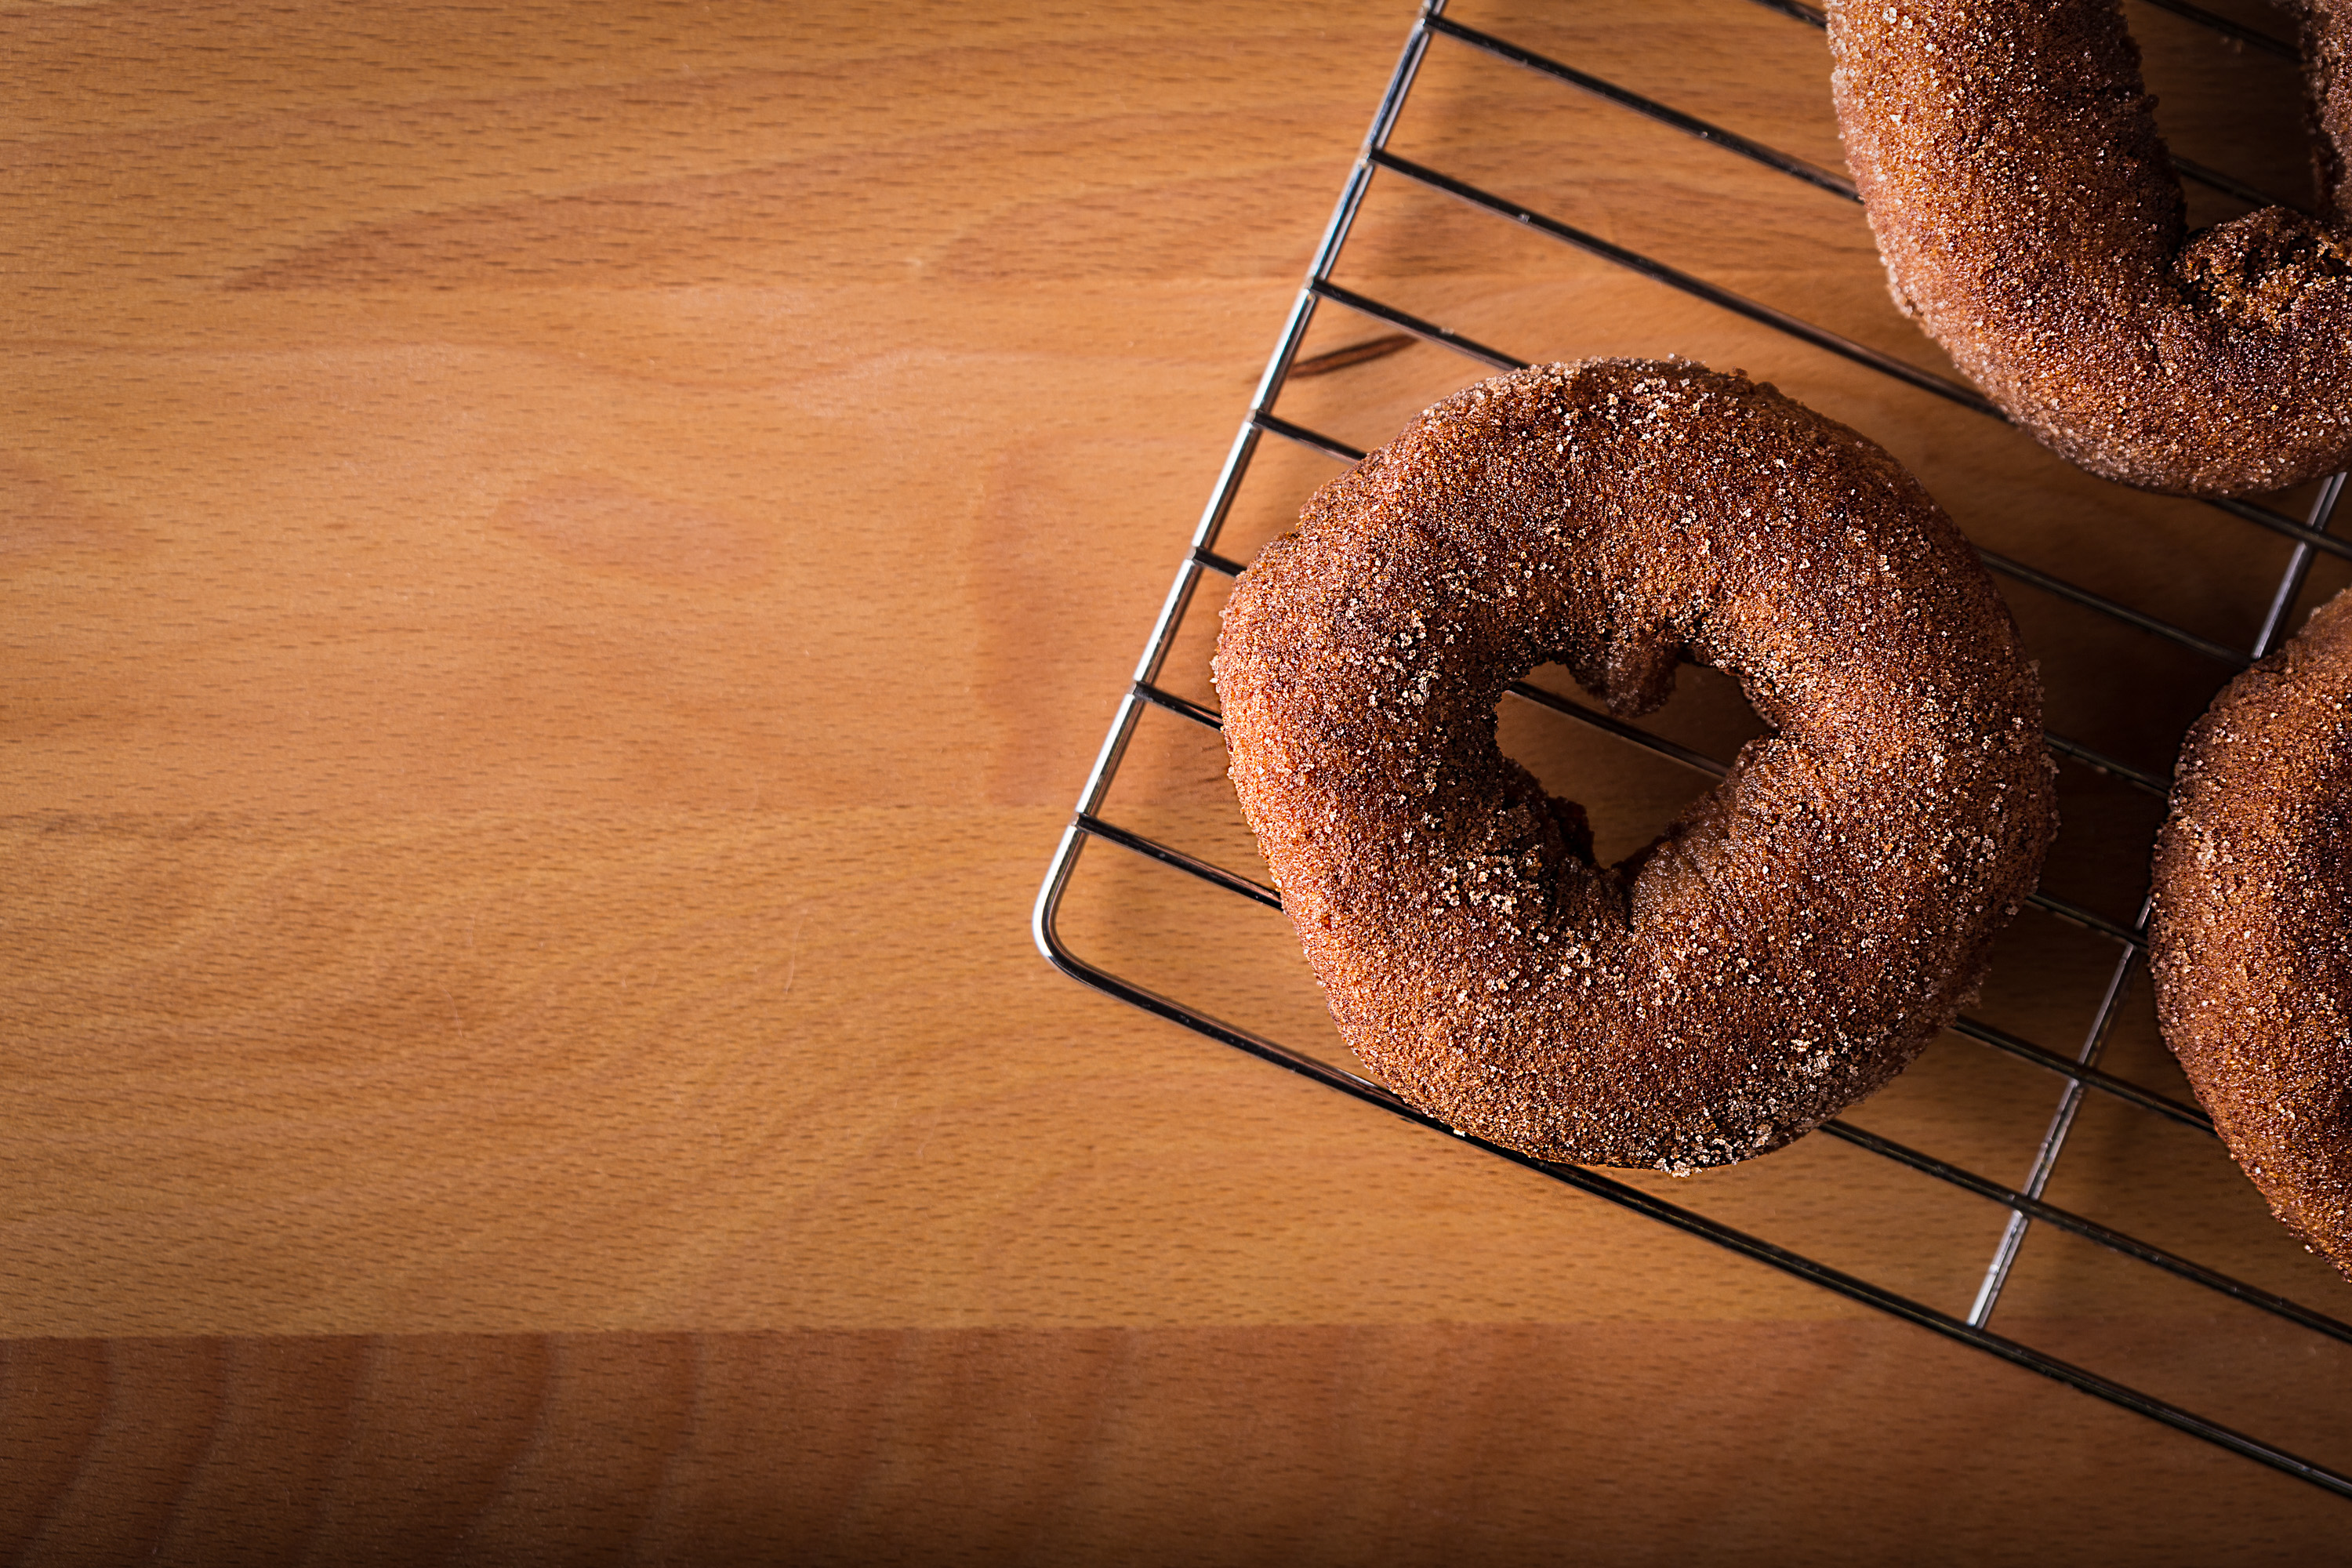
donuts, baked, fried, cinnamon, maple, heart, bagel, doughnut, cider doughnut, simit, brown, ciambella, food, baked goods, pastry, bread, cuisine, dish, dessert